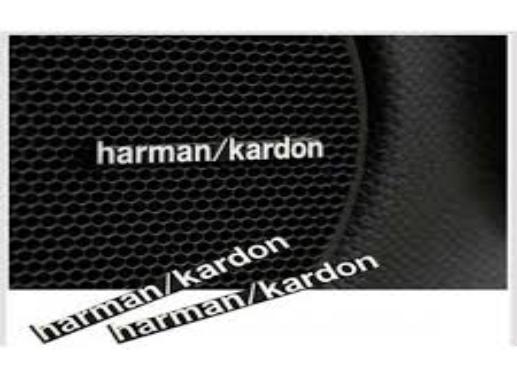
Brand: HARMAN KARDON
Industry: Electronic